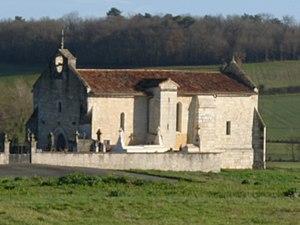
Eglise de Moulons, Charente-Maritime, France
Pommiers-Moulons est une commune du sud-ouest de la France située dans le département de la Charente-Maritime, en région Nouvelle-Aquitaine.
Cet article recense une partie des monuments historiques de la Charente-Maritime, en France.